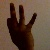
The image shows a hand gesture representing the number 9 in Indian Sign Language.